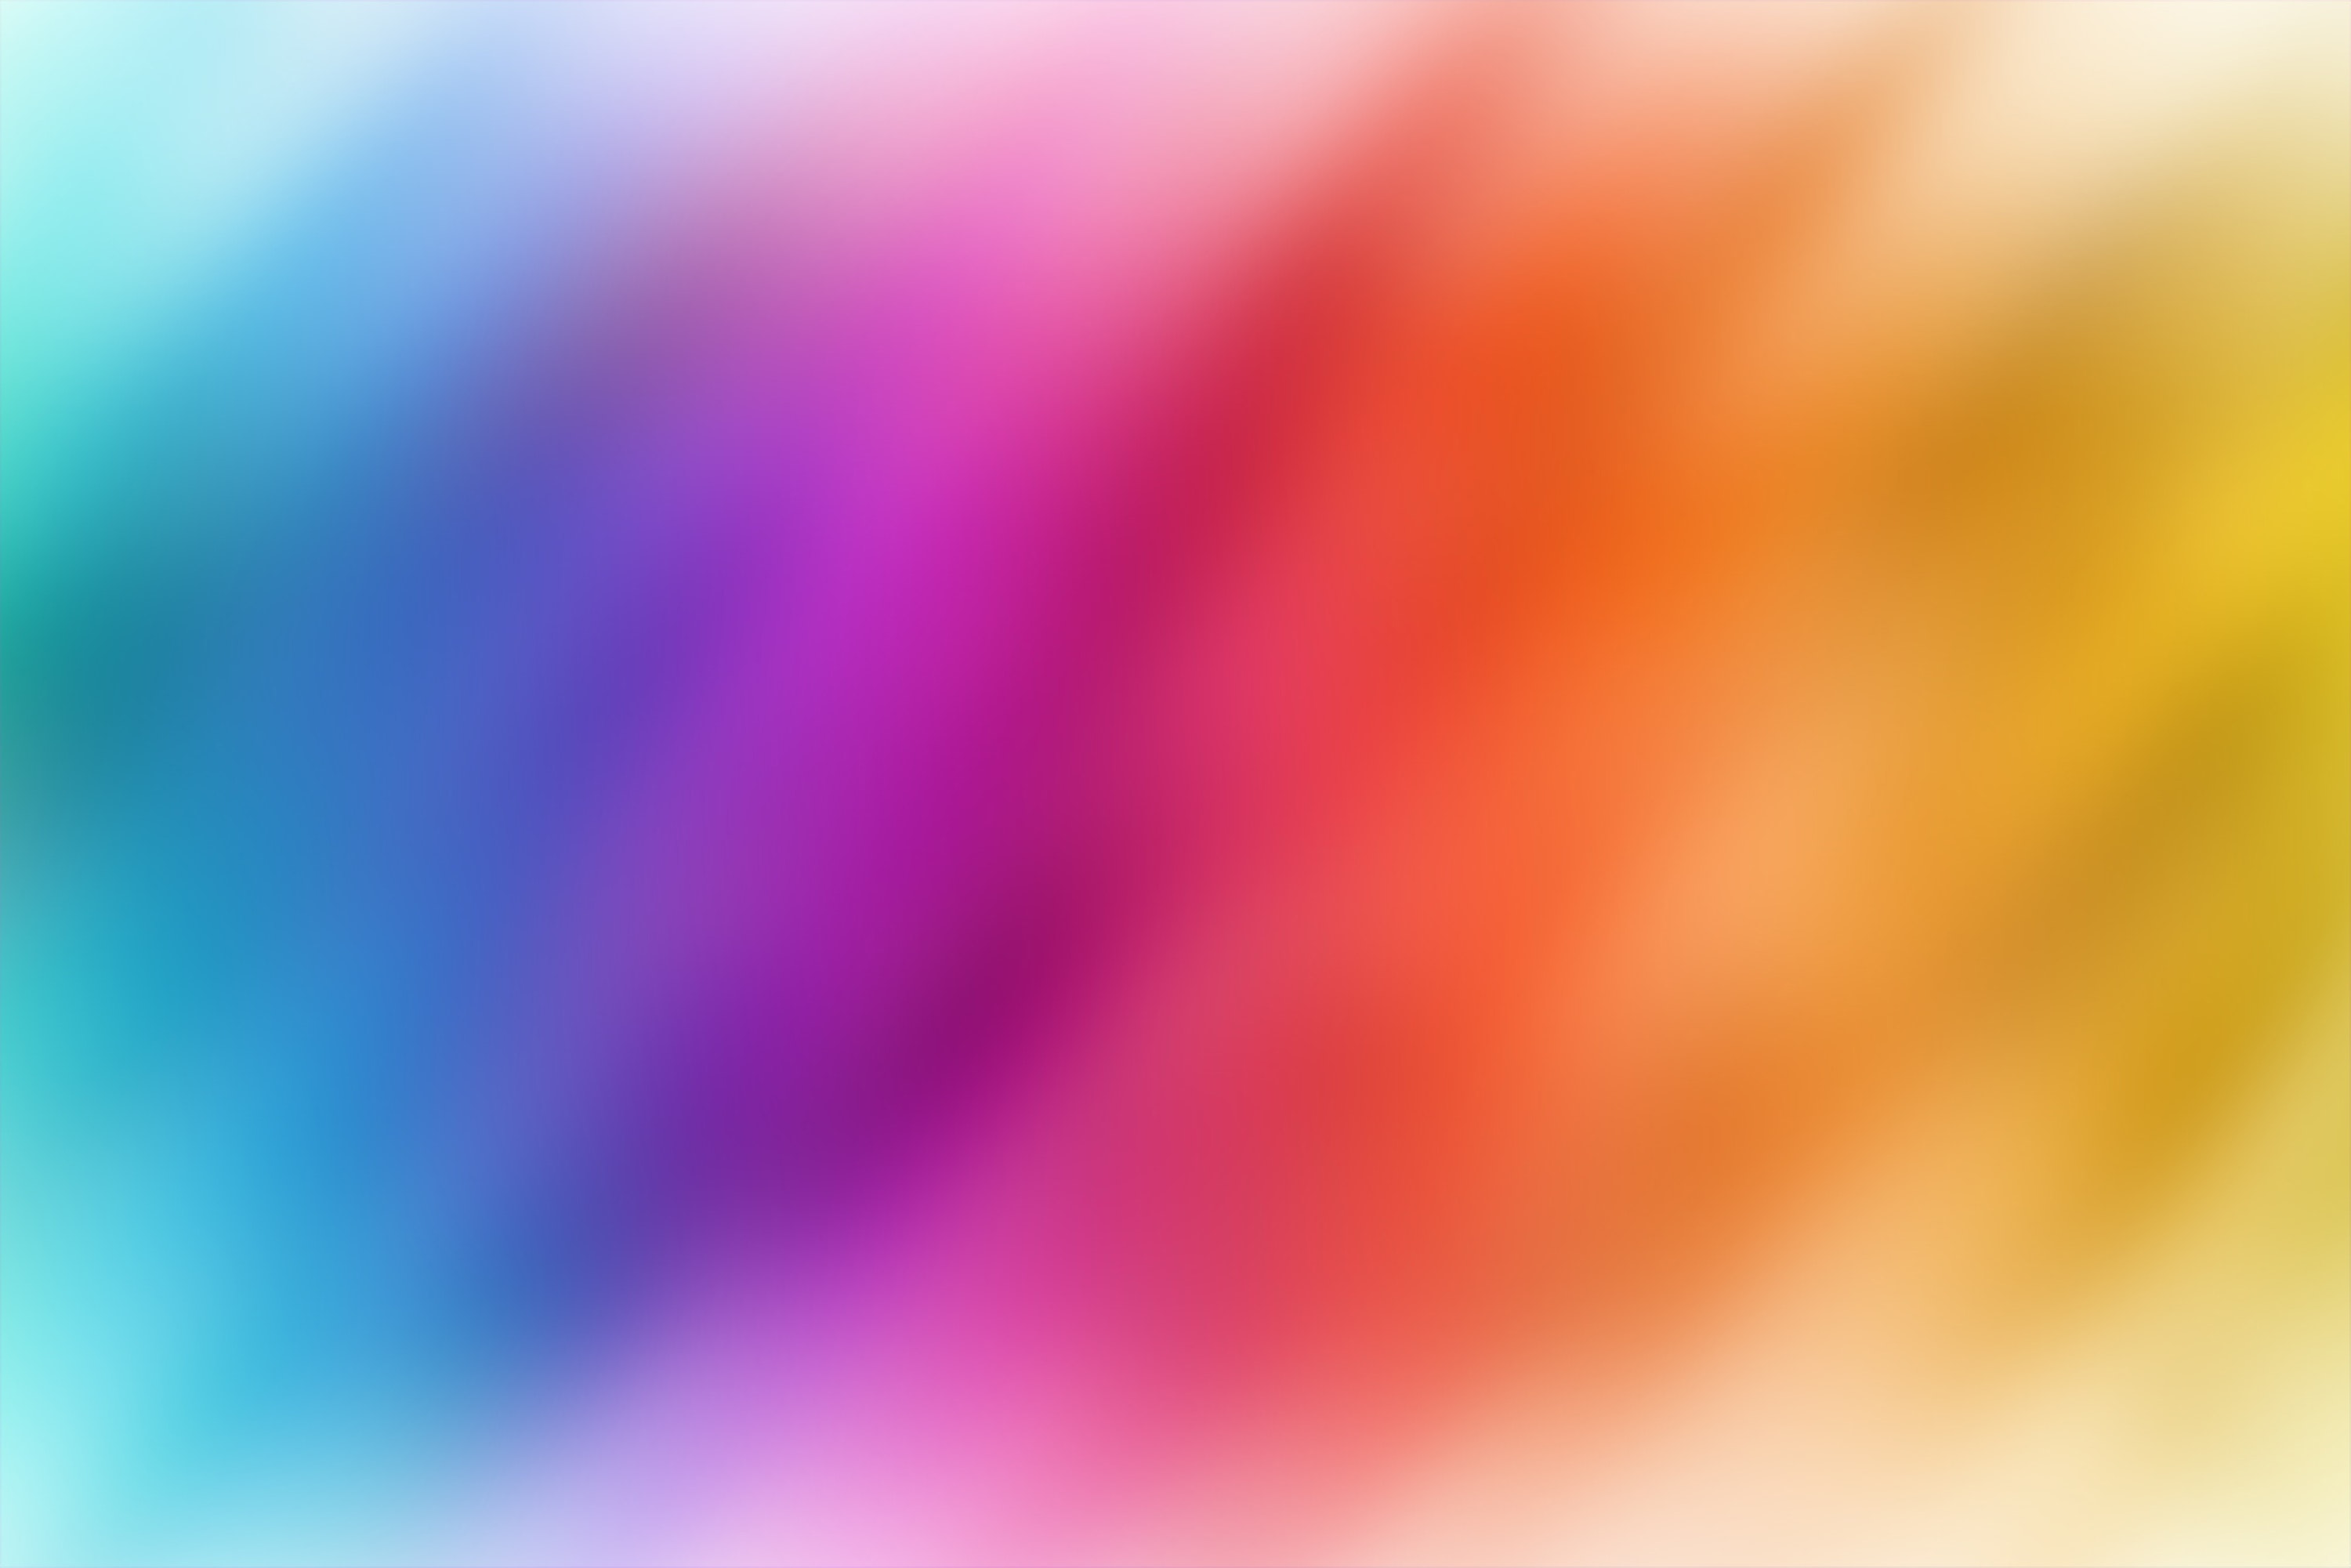
art, Colorfulness, Tints and shades, pattern, magenta, electric blue, peach, carmine